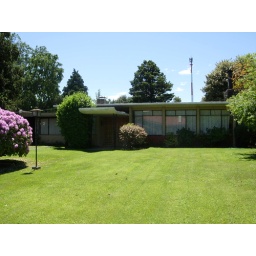
Came across this cool modernist house while walking around Pucon one day.